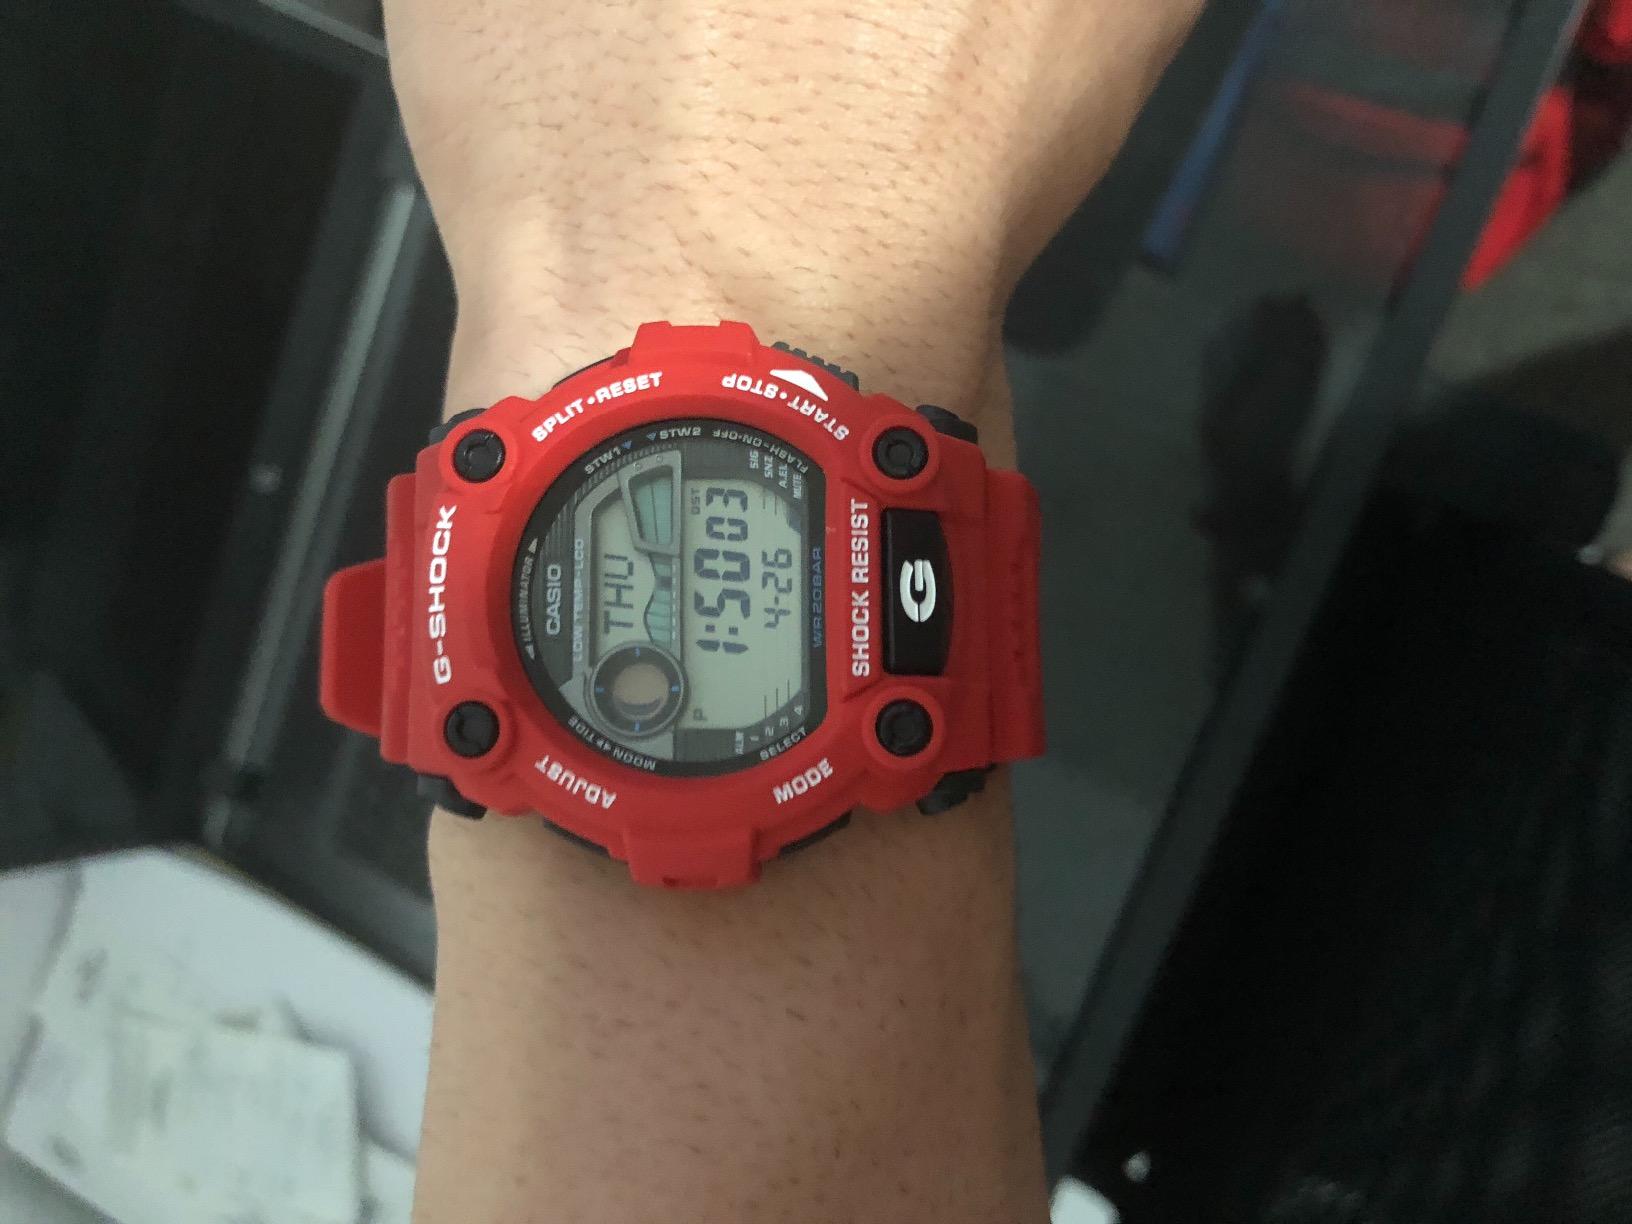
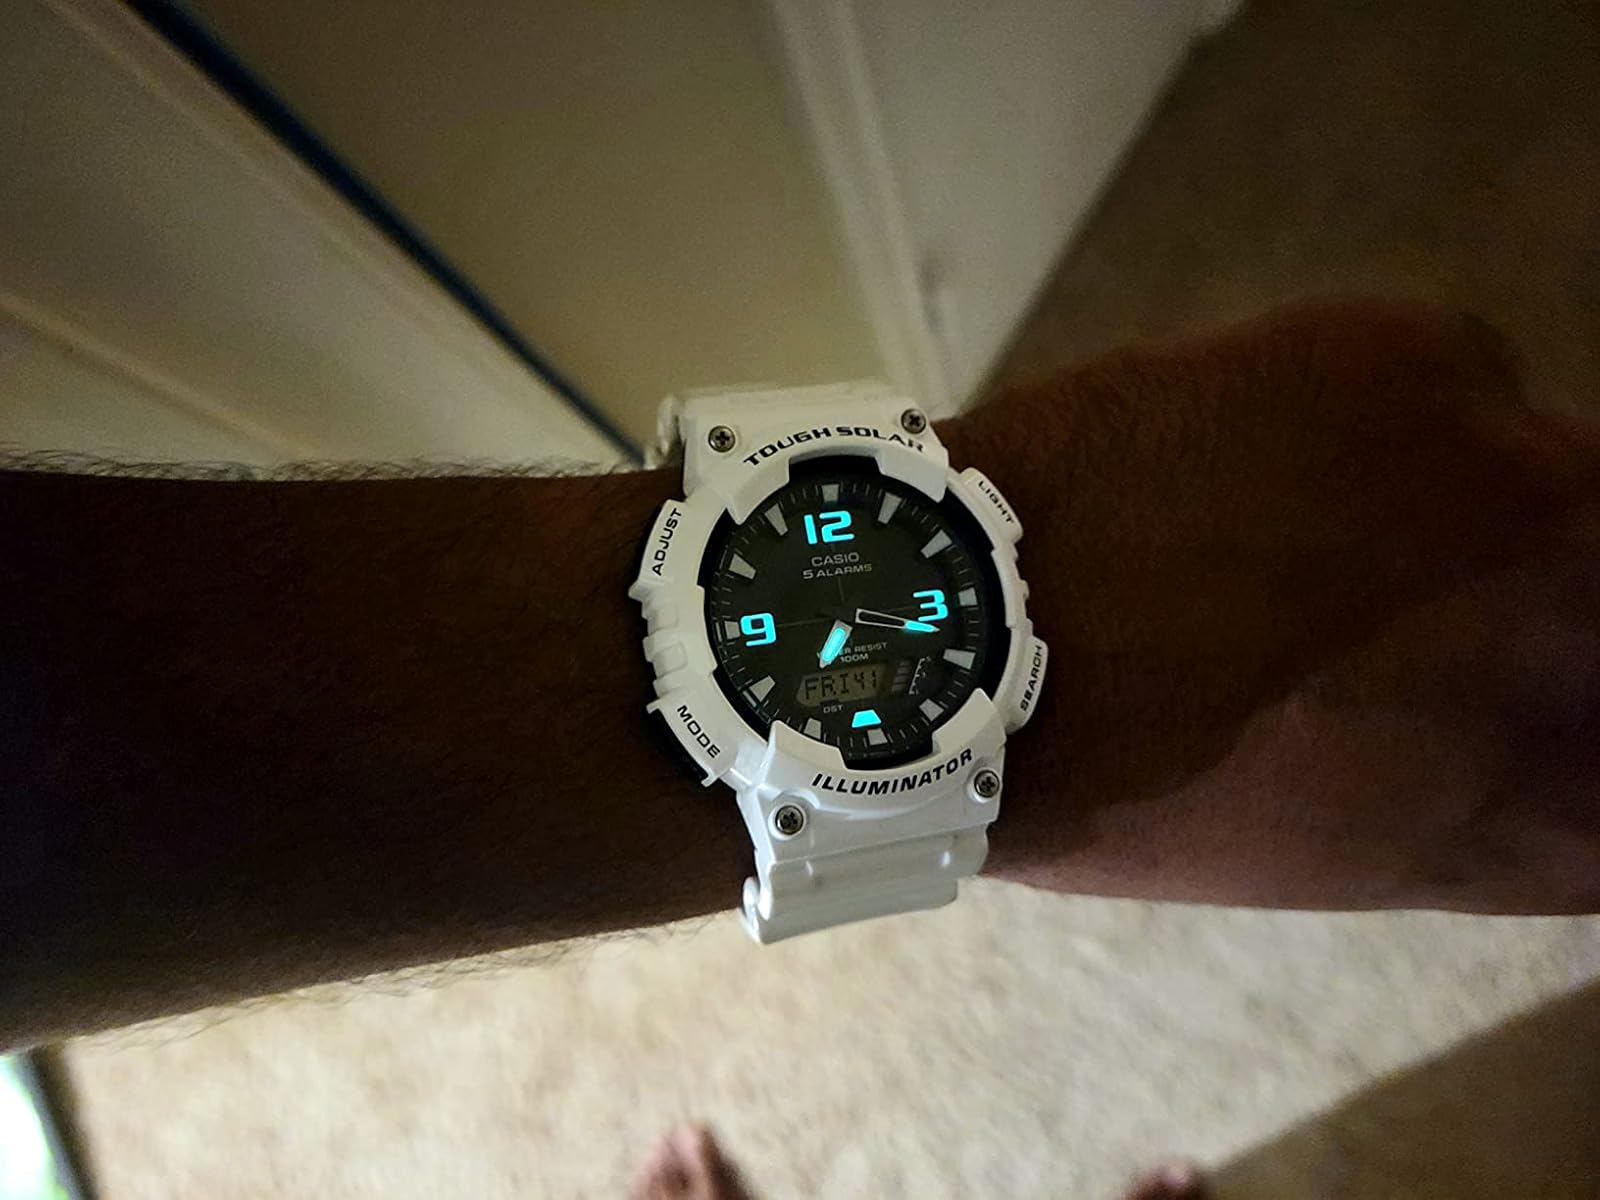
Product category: accessories_watch
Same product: no